Goldener Hahn

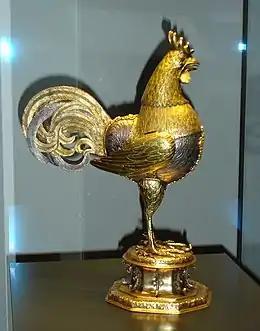
The Goldener Hahn on display in Münster

The Goldener Hahn ("Golden Hen"), also known as the Golden Cockerel, is a ceremonial wine cup on display in the Historical City Hall of Münster. The cup is offered as a welcome cup to important guests of the city, and takes its shape from a legend in the history of Münster, Germany.